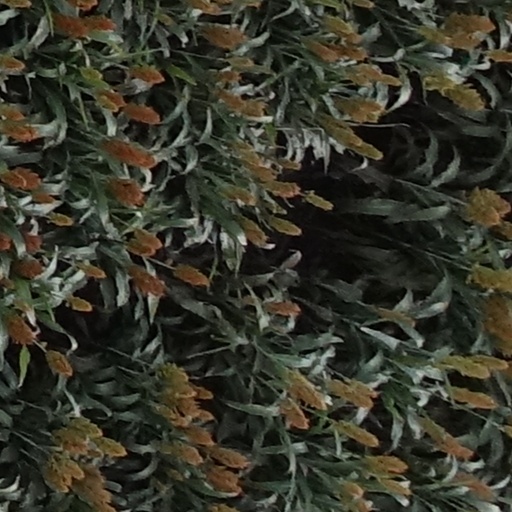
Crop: sorghum